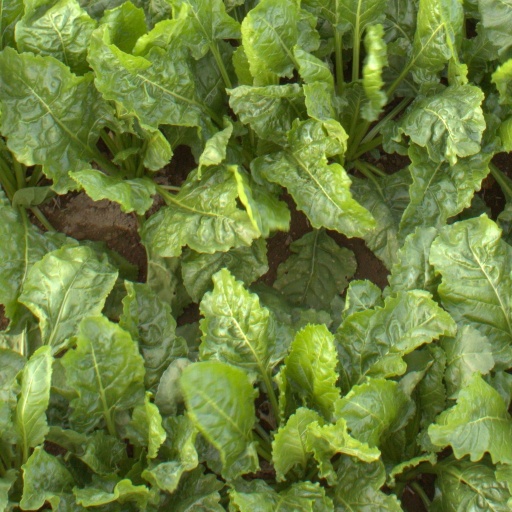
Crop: sugar beet